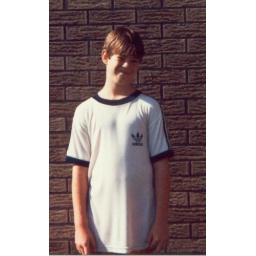
Jonathan Stagno standing in front of the retaining wall behind my parents' house.